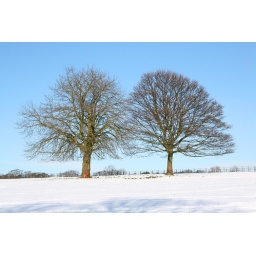
Two trees looking beautiful against the cold winter sky